Vayeira

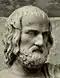
Euripides

To Hermann Gunkel, the expression "even to this day" in Genesis 19:38 revealed that a great interval of time lay between the period of the Patriarchs and that of the narrators of Genesis.